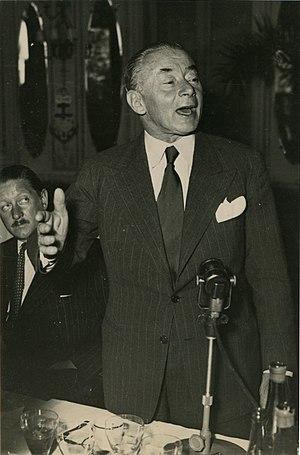
Paul Reynaud vers 1948.
Paul Reynaud, né le 15 octobre 1878 à Barcelonnette et mort le 21 septembre 1966 à Neuilly-sur-Seine, est un homme d'État français. Député des Basses-Alpes, puis de Paris, il fut plusieurs fois ministre sous la IIIᵉ République, et notamment ministre des Finances en 1938 dans le gouvernement Daladier.